Town

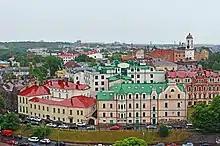
The town of Vyborg in Leningrad Oblast, Russia

The oldest town in Norway is Tønsberg, founded during the Viking Age. The year when the town was founded and which person who founded it is unknown, but Snorri Sturluson says in the Saga of Harald Fairhair that the market town existed before the Battle of Hafrsfjord in the year 872. Nowadays Tønsberg is considered a city.